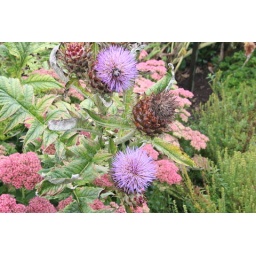
Some of the many plants and flowers around the garden